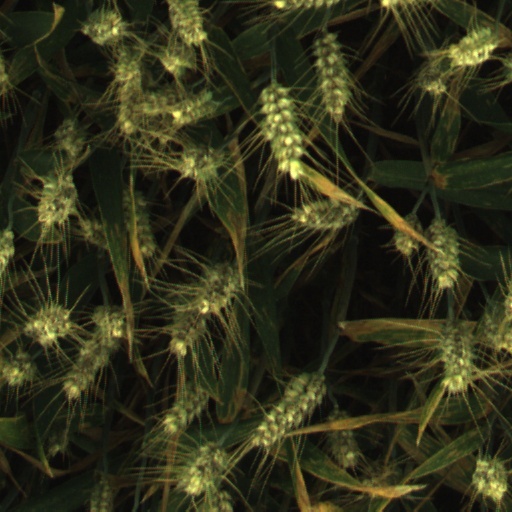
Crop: wheat